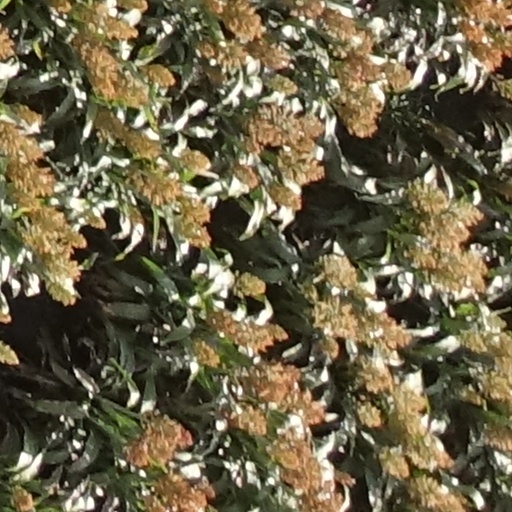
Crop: sorghum